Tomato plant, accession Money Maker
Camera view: tilt-top (135 deg); turntable rotation: 150 degrees
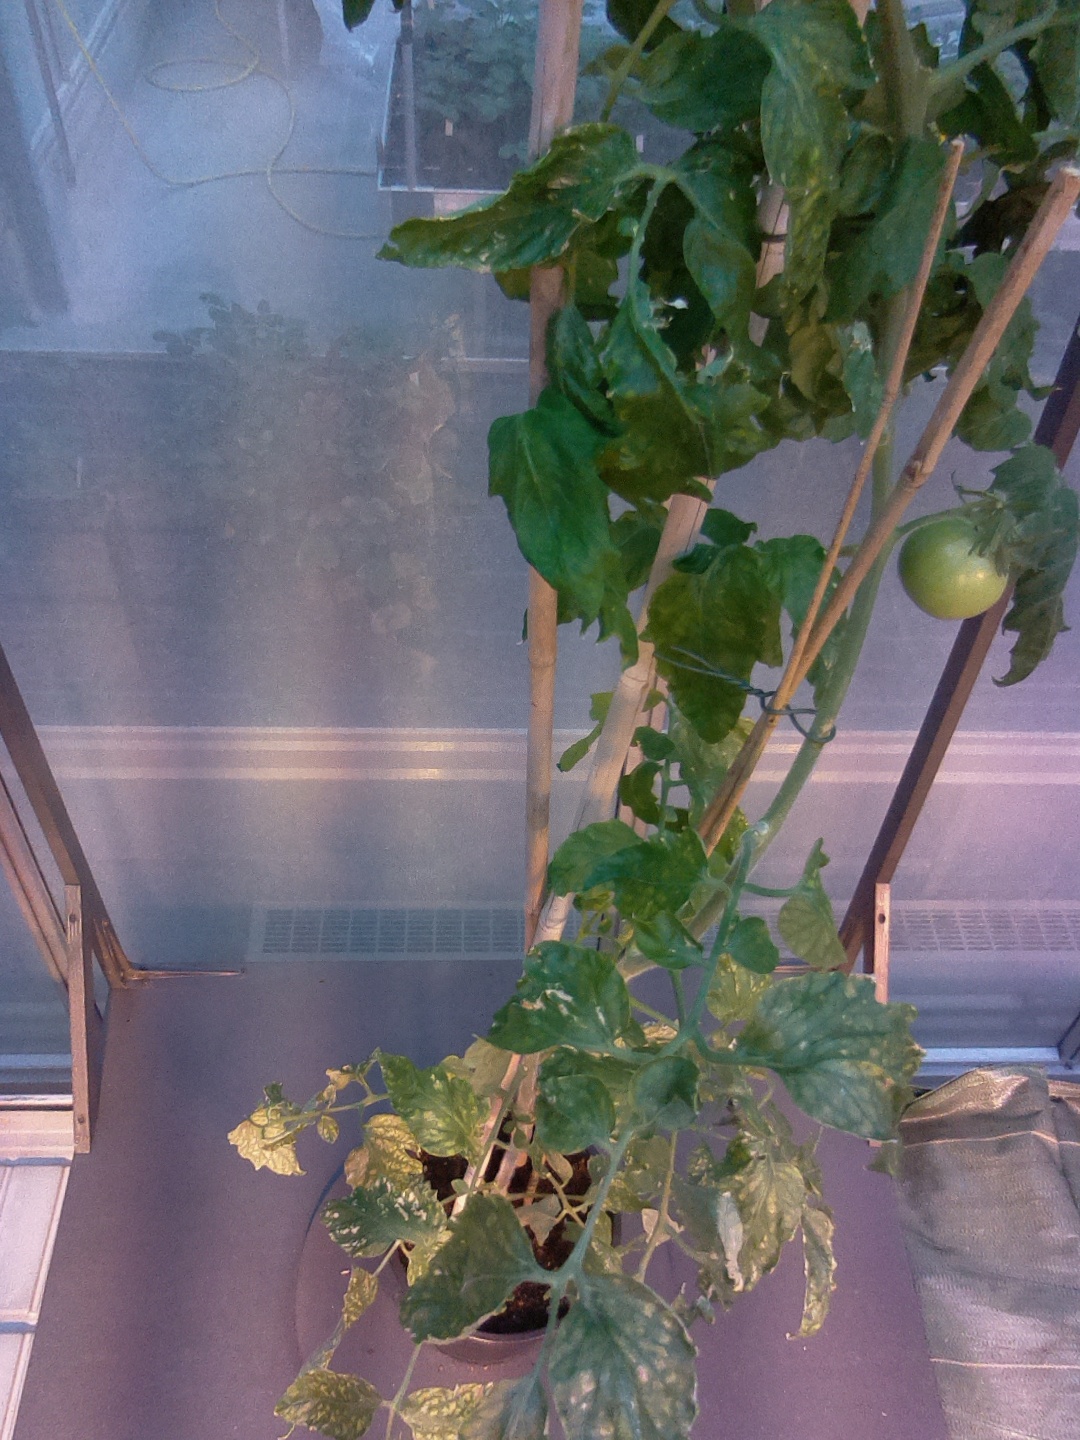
BBCH growth stage 74: 40%-50% of final fruit size